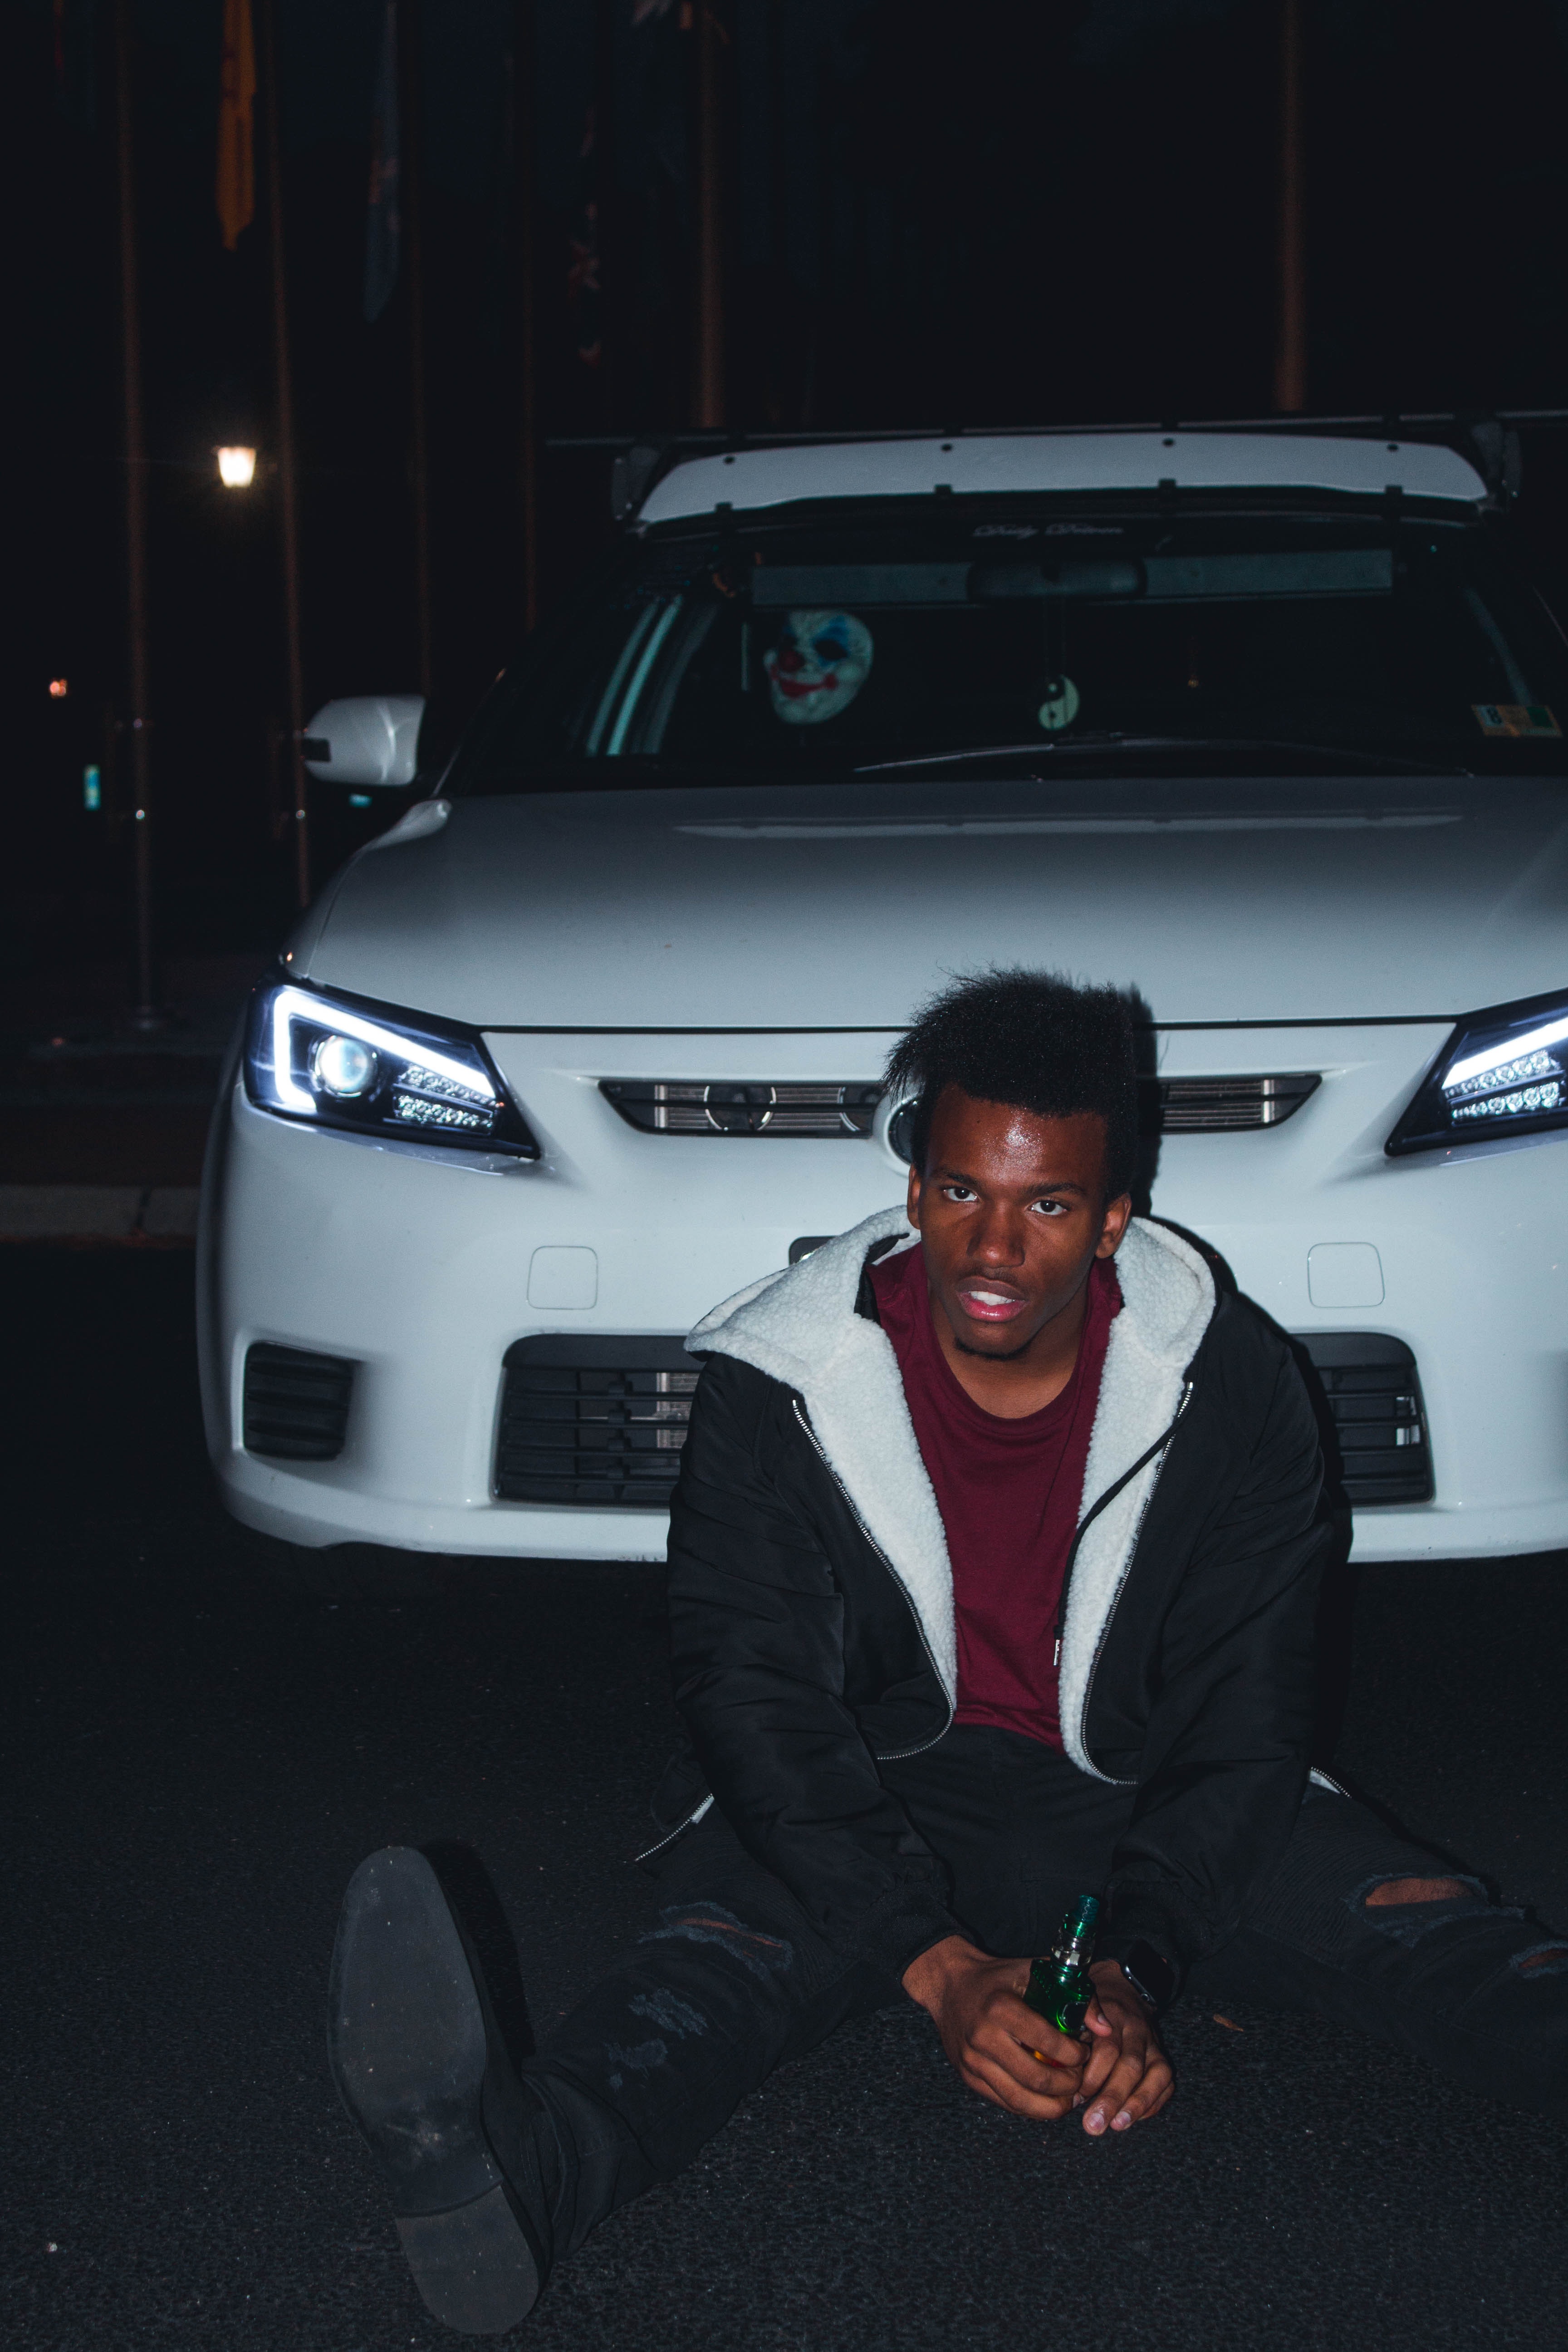
vehicle, car, headlamp, automotive lighting, mid size car, light, automotive design, bumper, Automotive fog light, automotive exterior, lexus, luxury vehicle, auto part, personal luxury car, sedan, sports sedan, full size car, crossover suv, rim, honda, wheel